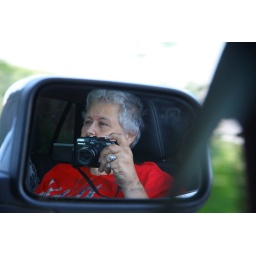
Claire -- through the car's side mirror (I'm sitting in the back seat - she's in the front).